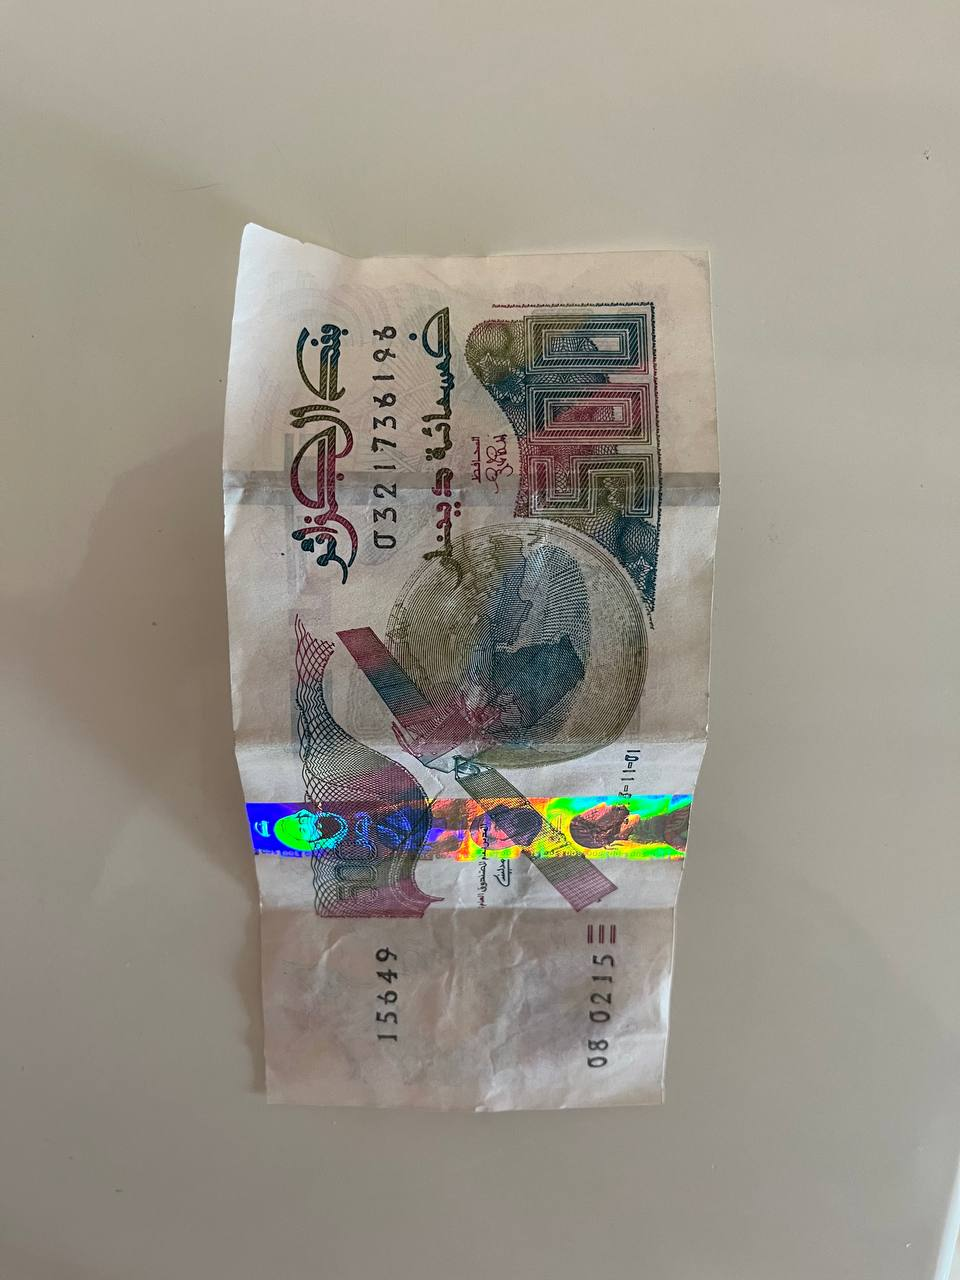
Denomination: 500DZD